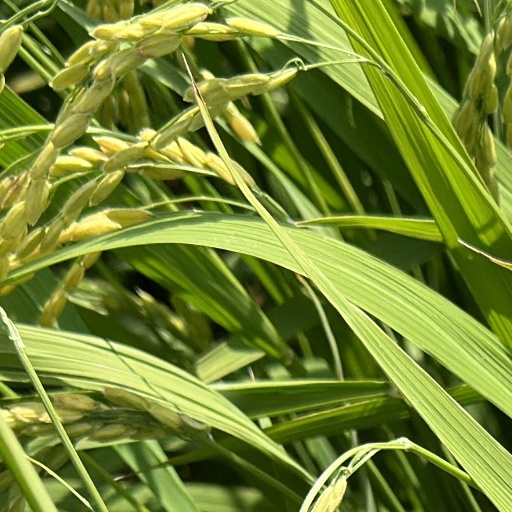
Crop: rice